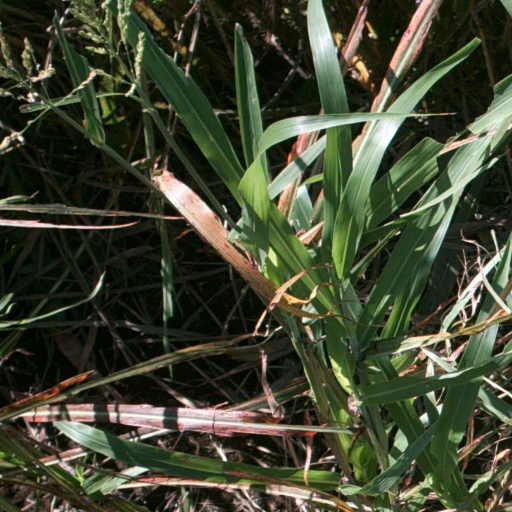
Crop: sorghum